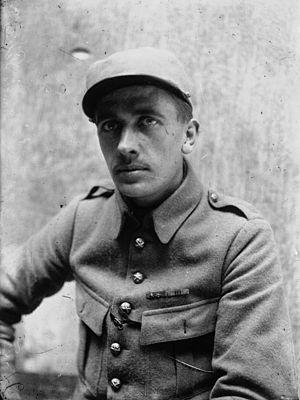
Paris-Roubaix cycliste
Francis-Maurice Pélissier, dit Francis Pélissier, né le 13 juin 1894 dans le 18ᵉ arrondissement de Paris et mort le 22 février 1959 à Mantes-la-Jolie, est un coureur cycliste français.
La 13ᵉ édition du Tour de France s'est déroulée du 29 juin au 27 juillet 1919. Organisée par L'Auto, c'est la première édition de l'épreuve disputée depuis la fin de la Première Guerre mondiale. Le Tour de France 1919 est disputé en quinze étapes, pour une distance totale de 5 560 km, la plus longue depuis la création du Tour. Le coureur belge Firmin Lambot, vainqueur d'une étape, remporte le classement général, devant les Français Jean Alavoine, vainqueur de cinq étapes, et Eugène Christophe. Si soixante-sept coureurs prennent le départ de la course, seuls dix d'entre eux figurent au classement général de l'épreuve, marquée par des conditions météorologiques défavorables lors des premières étapes et un parcours rendu difficile par le mauvais état des routes et le manque de matériel au sortir de la guerre. Il s'agit du plus faible total depuis la naissance de l'épreuve.
La 20ᵉ édition de la course cycliste Paris-Roubaix a eu lieu le 20 avril 1919. C'est la première édition de cette classique, interrompue pendant cinq ans, depuis la fin de la Première Guerre mondiale. Elle est remportée par le Français Henri Pélissier qui bat au sprint ses deux compagnons d'échappée, le Belge Philippe Thys et le Français Honoré Barthélémy.